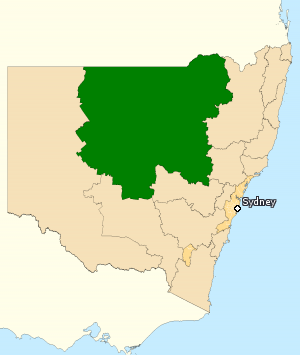
La circonscription de Parkes est une circonscription électorale australienne en Nouvelle-Galles du Sud. Elle a été créée en 1984 et porte le nom de Henry Parkes qui fut le 7ᵉ premier ministre de Nouvelle-Galles du Sud et est souvent considéré comme le père de la fédération.